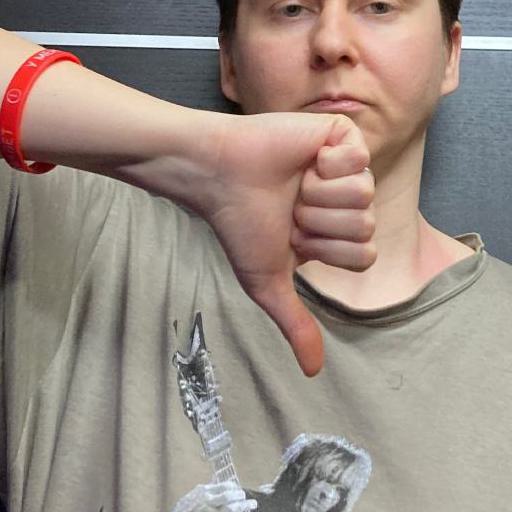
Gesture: dislike